Aleksandr Stavpets

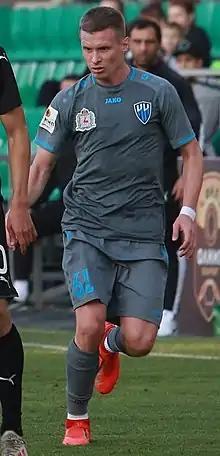
Stavpets with Nizhny Novgorod in 2019

Aleksandr Aleksandrovich Stavpets (born 4 July 1989) is a Russian footballer who plays for Belarusian club Maxline Vitebsk.